Walter Armstrong (art historian)

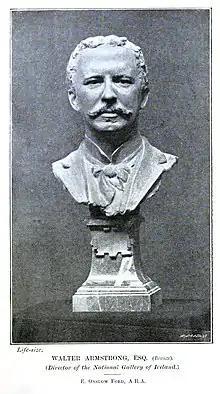
Bust by Edward Onslow Ford

Sir Walter Armstrong (7 February 1850 Hawick, Roxburghshire – 8 August 1918 London) was a British art historian and author.